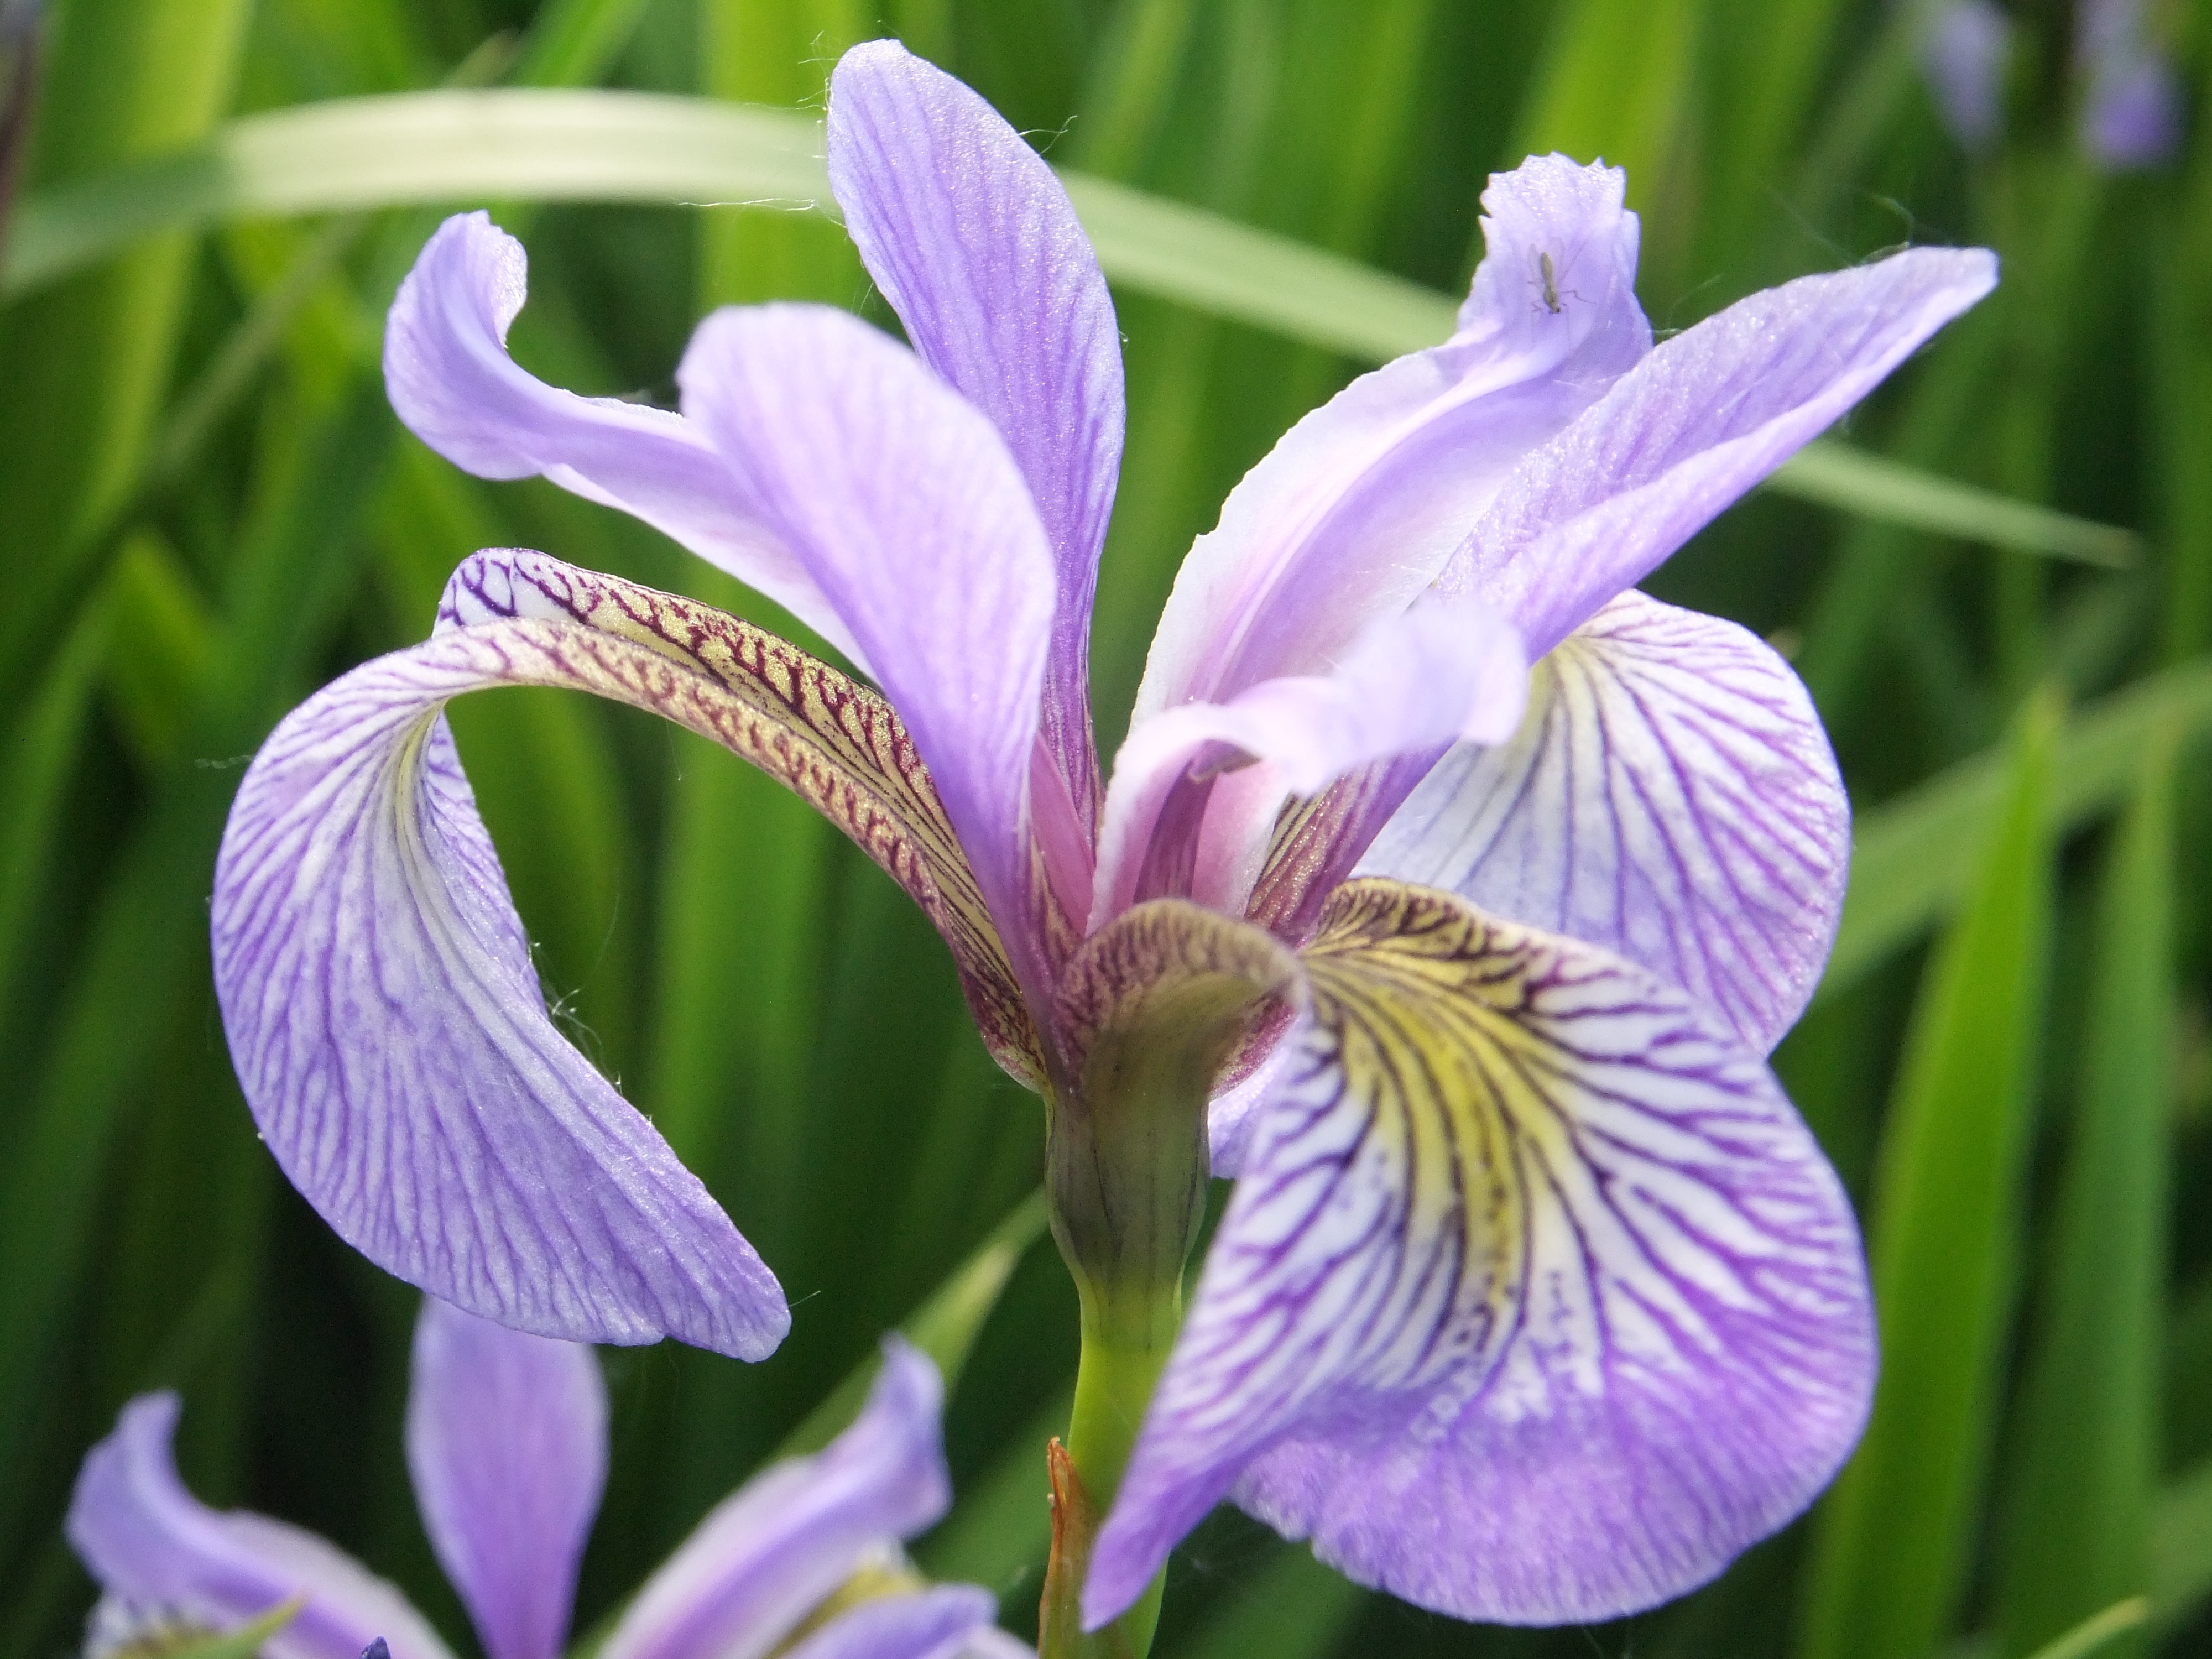
blossom, plant, flower, petal, bloom, summer, floral, green, color, botany, blooming, garden, flora, botanical, iris, eye, flowering plant, iris versicolor, land plant, iris family